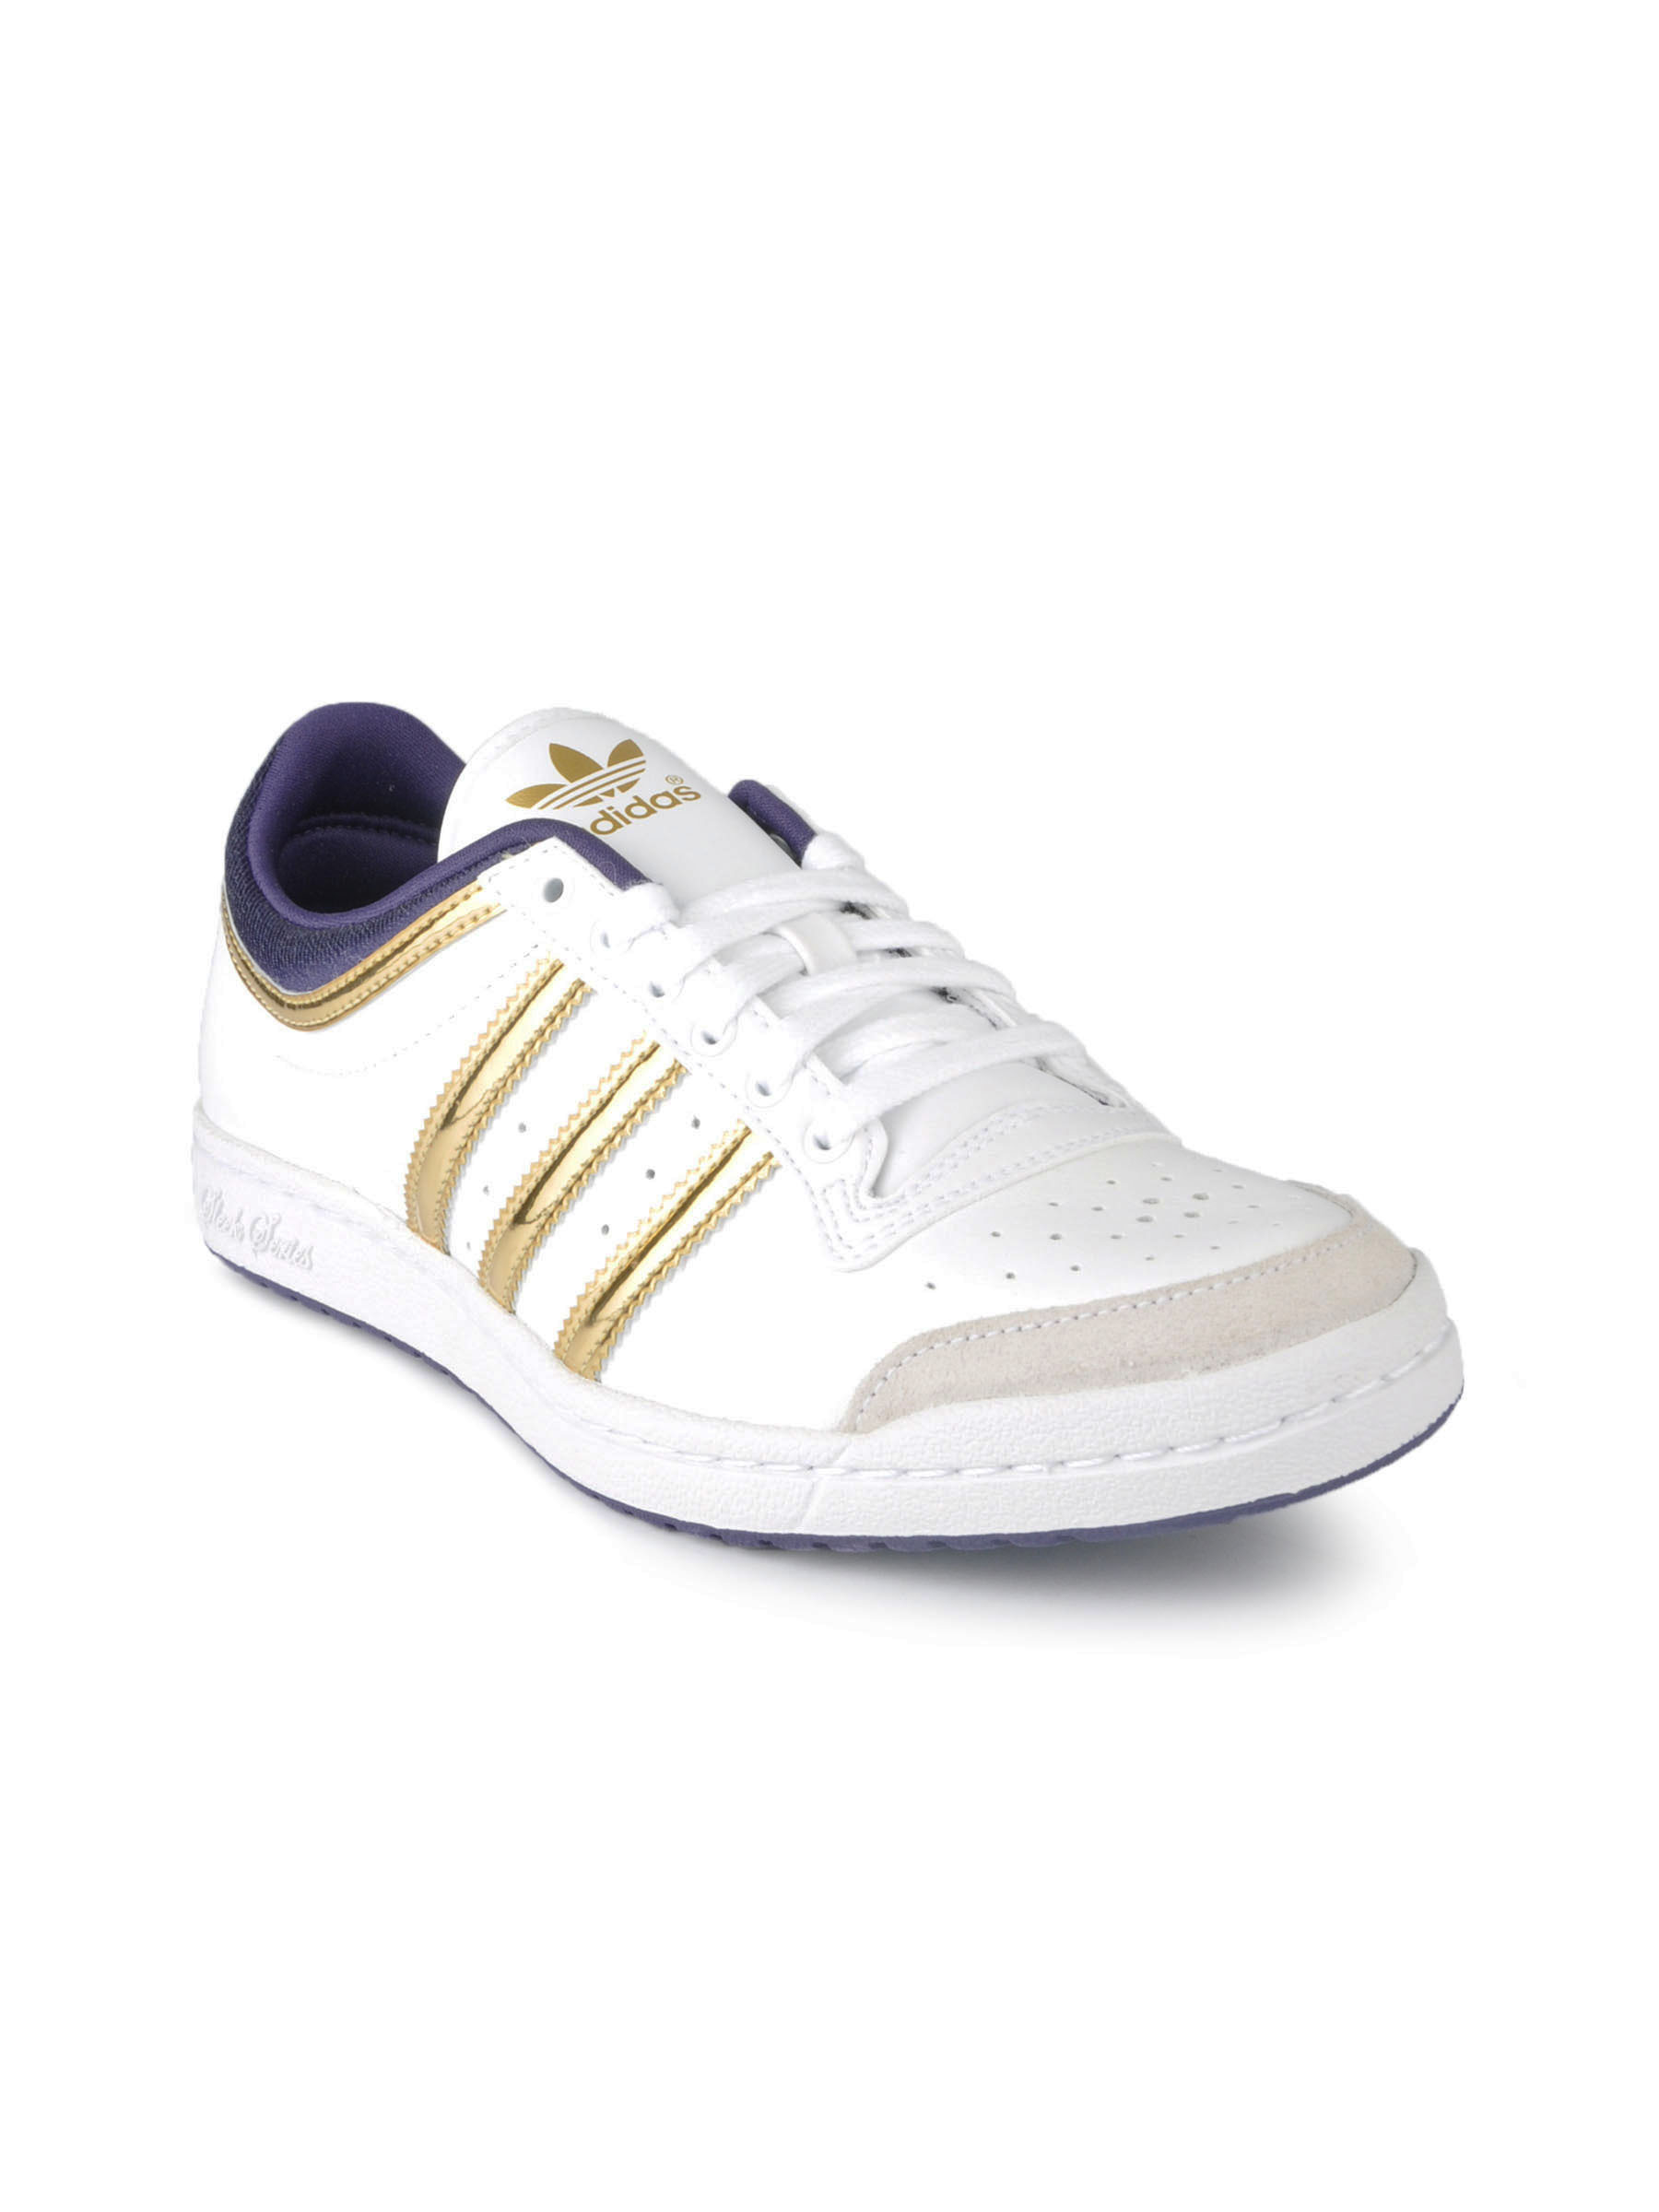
ADIDAS Originals Women Top Ten low Sleek White Casual Shoes
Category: Footwear / Shoes / Casual Shoes
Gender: Women
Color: White
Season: Fall 2011
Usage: Casual